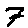
Label: 7